University of Ruhuna

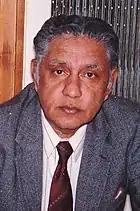
The idea of a University of Ruhuna was proposed in 1978 by Cabinet Minister of Education & Higher Education at the time Dr. Nissanka Wijeyeratne

The idea of a University of Ruhuna was proposed by the Cabinet Minister of Education & Higher Education at the time, Dr. Nissanka Wijeyeratne.